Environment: real
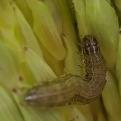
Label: fall_armyworm